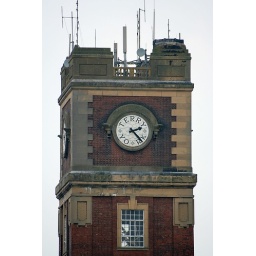
clock tower at the Terry's factory in York